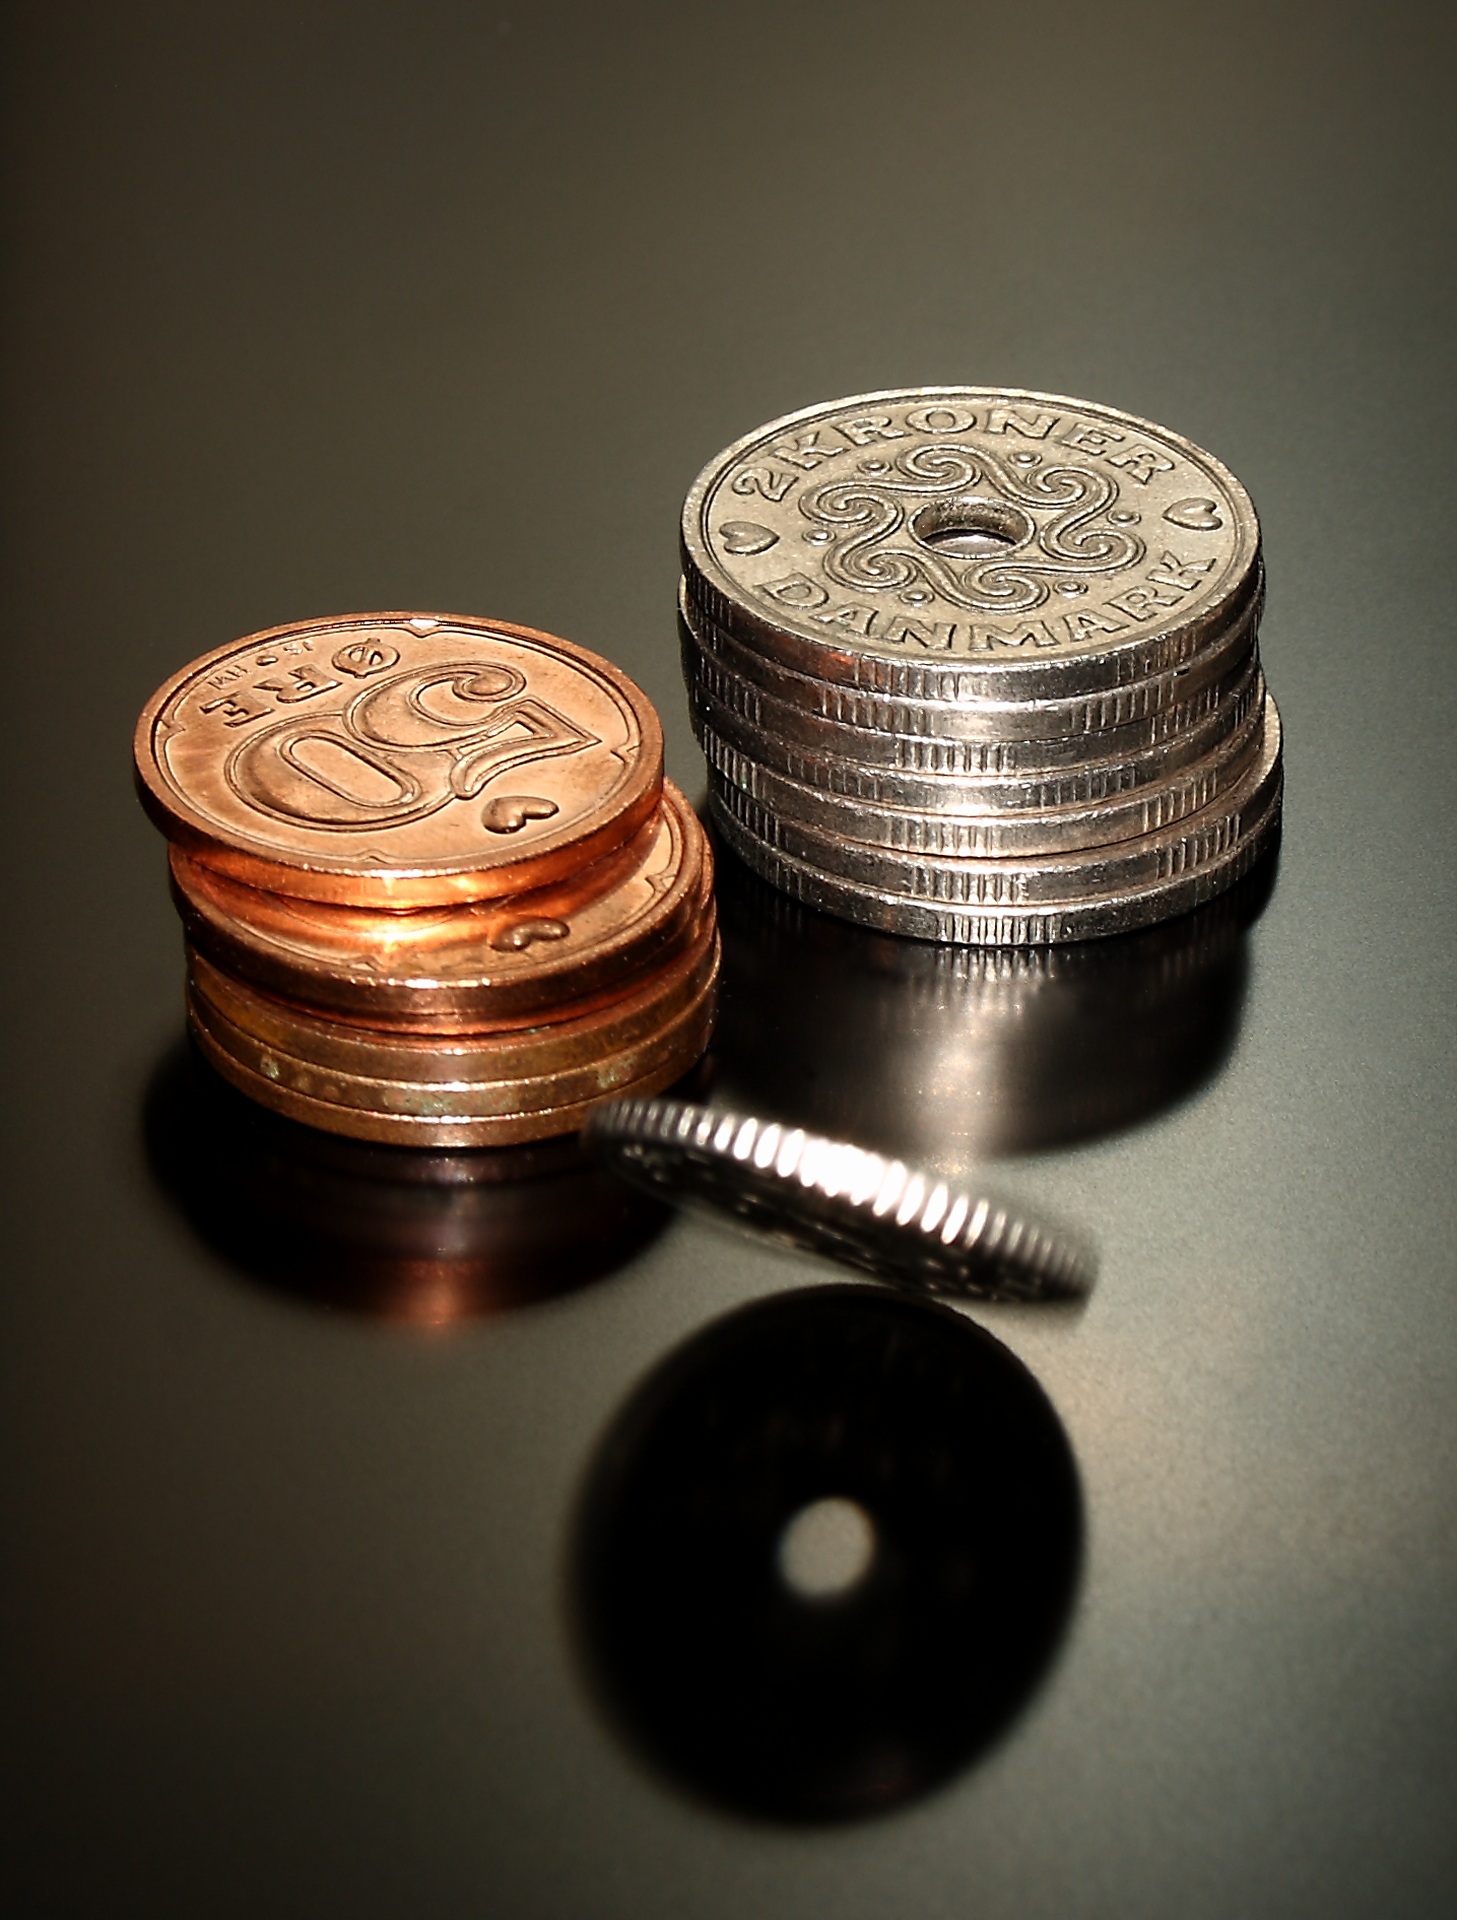
metal, money, still life, material, close up, cash, silver, currency, coin, coins